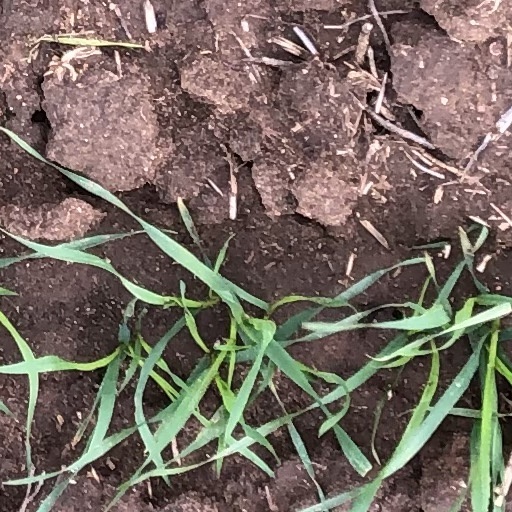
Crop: wheat